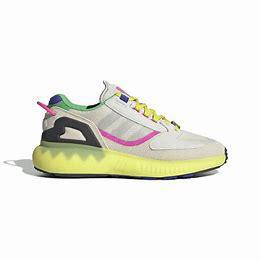
Brand: Adidas
Model: ZX 5K Boost